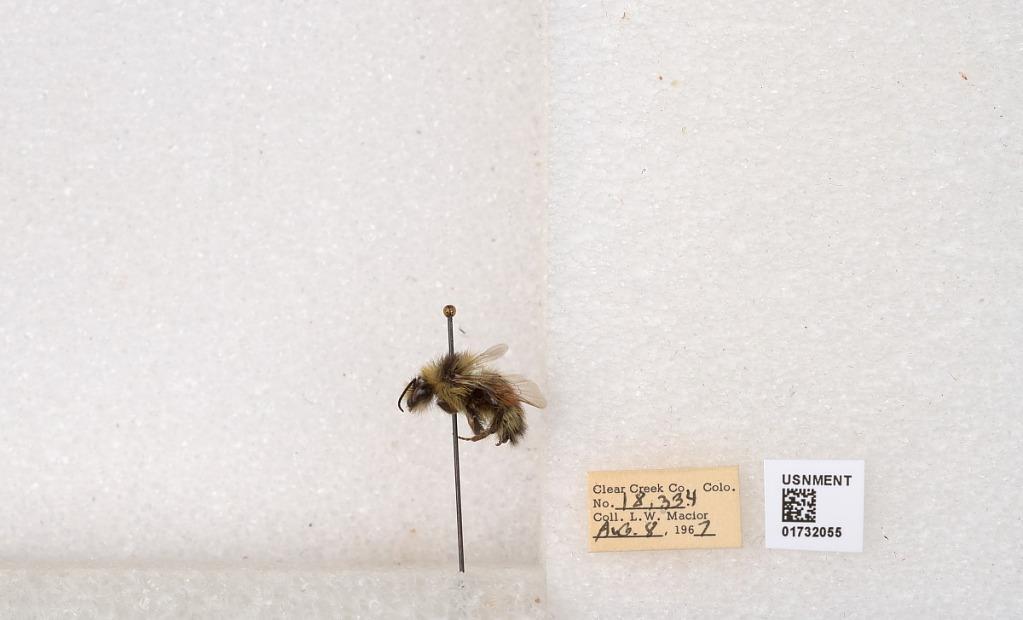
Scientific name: Bombus (Pyrobombus) sylvicola Kirby
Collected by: L. Macior
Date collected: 1967-8-8
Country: United States
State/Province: Colorado
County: Clear Creek
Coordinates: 39.6891, -105.644